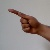
The image shows a hand gesture representing the letter 'G' in Indian Sign Language.